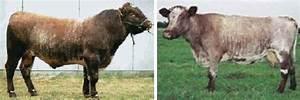
cow